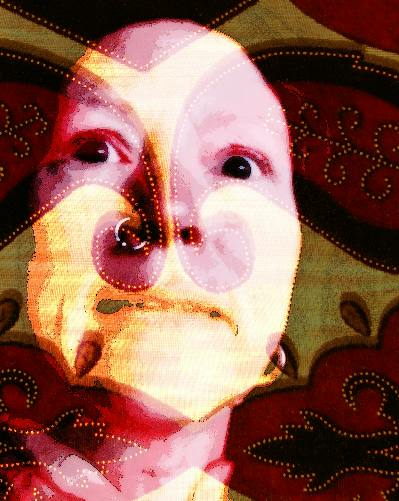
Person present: Yes